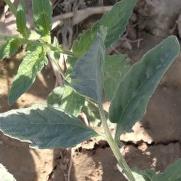
Crop: Tomato
Condition: healthy-leaf